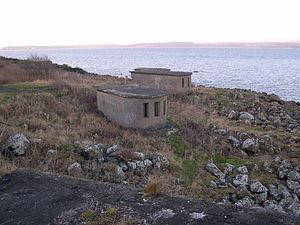
L'île de Cramond est l'une des nombreuses îles qui émergent du Firth of Forth, sur la côte est de l'Écosse, non loin d'Édimbourg. Comme son nom l'indique, elle se trouve à proximité du village de Cramond. L'île de Cramond s'étend sur une longueur de 500 mètres et couvre une superficie de 19 ares. On considère généralement qu'elle fait partie du domaine de Dalmeny. Strictement parlant, Cramond n'est pas une île, car elle est accessible à marée basse, par le moyen d'une longue chaussée. Ceci favorise les visiteurs qui désirent se rendre sur l'île. Cramond se trouve à un peu plus d'un kilomètre de la côte, information dont il faut tenir compte lorsqu'on désire entreprendre le passage, dans la mesure où la marée survient rapidement. On peut considérer que l'île fait aussi partie de l'estuaire de l'Almond, une rivière dont l'embouchure se trouve à proximité de la chaussée de Cramond.